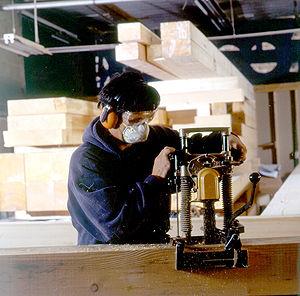
Le mortaisage est l’opération qui consiste à réaliser la mortaise, logement du tenon en menuiserie ou de la clavette dans un alésage en métallurgie. Cet usinage doit être précis pour éviter tout jeu excessif entre les deux pièces assemblées, ce qui affaiblirait la résistance de l’ensemble.
Une mortaiseuse à bois est une machine-outil qui sert à l'usinage du bois. Elle est utilisée pour la réalisation de mortaises. Une telle opération d'usinage porte le nom de mortaisage.